Makoto Niijima

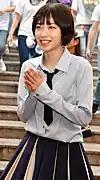
Akari Ishizuka portrayed Makoto in the third and fourth stage plays

Makoto first appears in "Persona 5", tasked with uncovering the identity of the Phantom Thieves by her principal in exchange for a good recommendation for a university. She starts following people she believes suspicious, including Joker, Ryuji, Ann, and Yusuke, eventually discovering their true identities as the Phantom Thieves. She offers to keep their secret, on the condition that they use their abilities to change the heart of a mafia boss. She helps find the identity of this boss, a man named Junya Kaneshiro, and ends up getting blackmailed. Makoto joins them as a Phantom Thief after infiltrating his Palace, defeating his Shadow and forcing him to confess his crimes after taking his heart. She lies in her report to the principal that the Phantom Thieves were students, expressing disinterest in his recommendation.